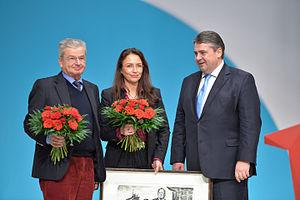
Cette page dresse la liste des dirigeants des partis sociaux-démocrates allemands : c'est-à-dire les prédécesseurs du Parti social-démocrate d'Allemagne, ainsi que du Parti social-démocrate indépendant d'Allemagne. Les présidents, secrétaires généraux, directeurs des affaires y sont présentés. Par ailleurs les présidents du groupe parlementaire au Bundestag ainsi que les hommes politiques ayant accédé au plus hautes fonctions de l'État allemand : c'est-à-dire la présidence du parlement, la chancellerie et la présidence sont également listés. Les présidents du parlement européen issus du parti sont aussi référencés.